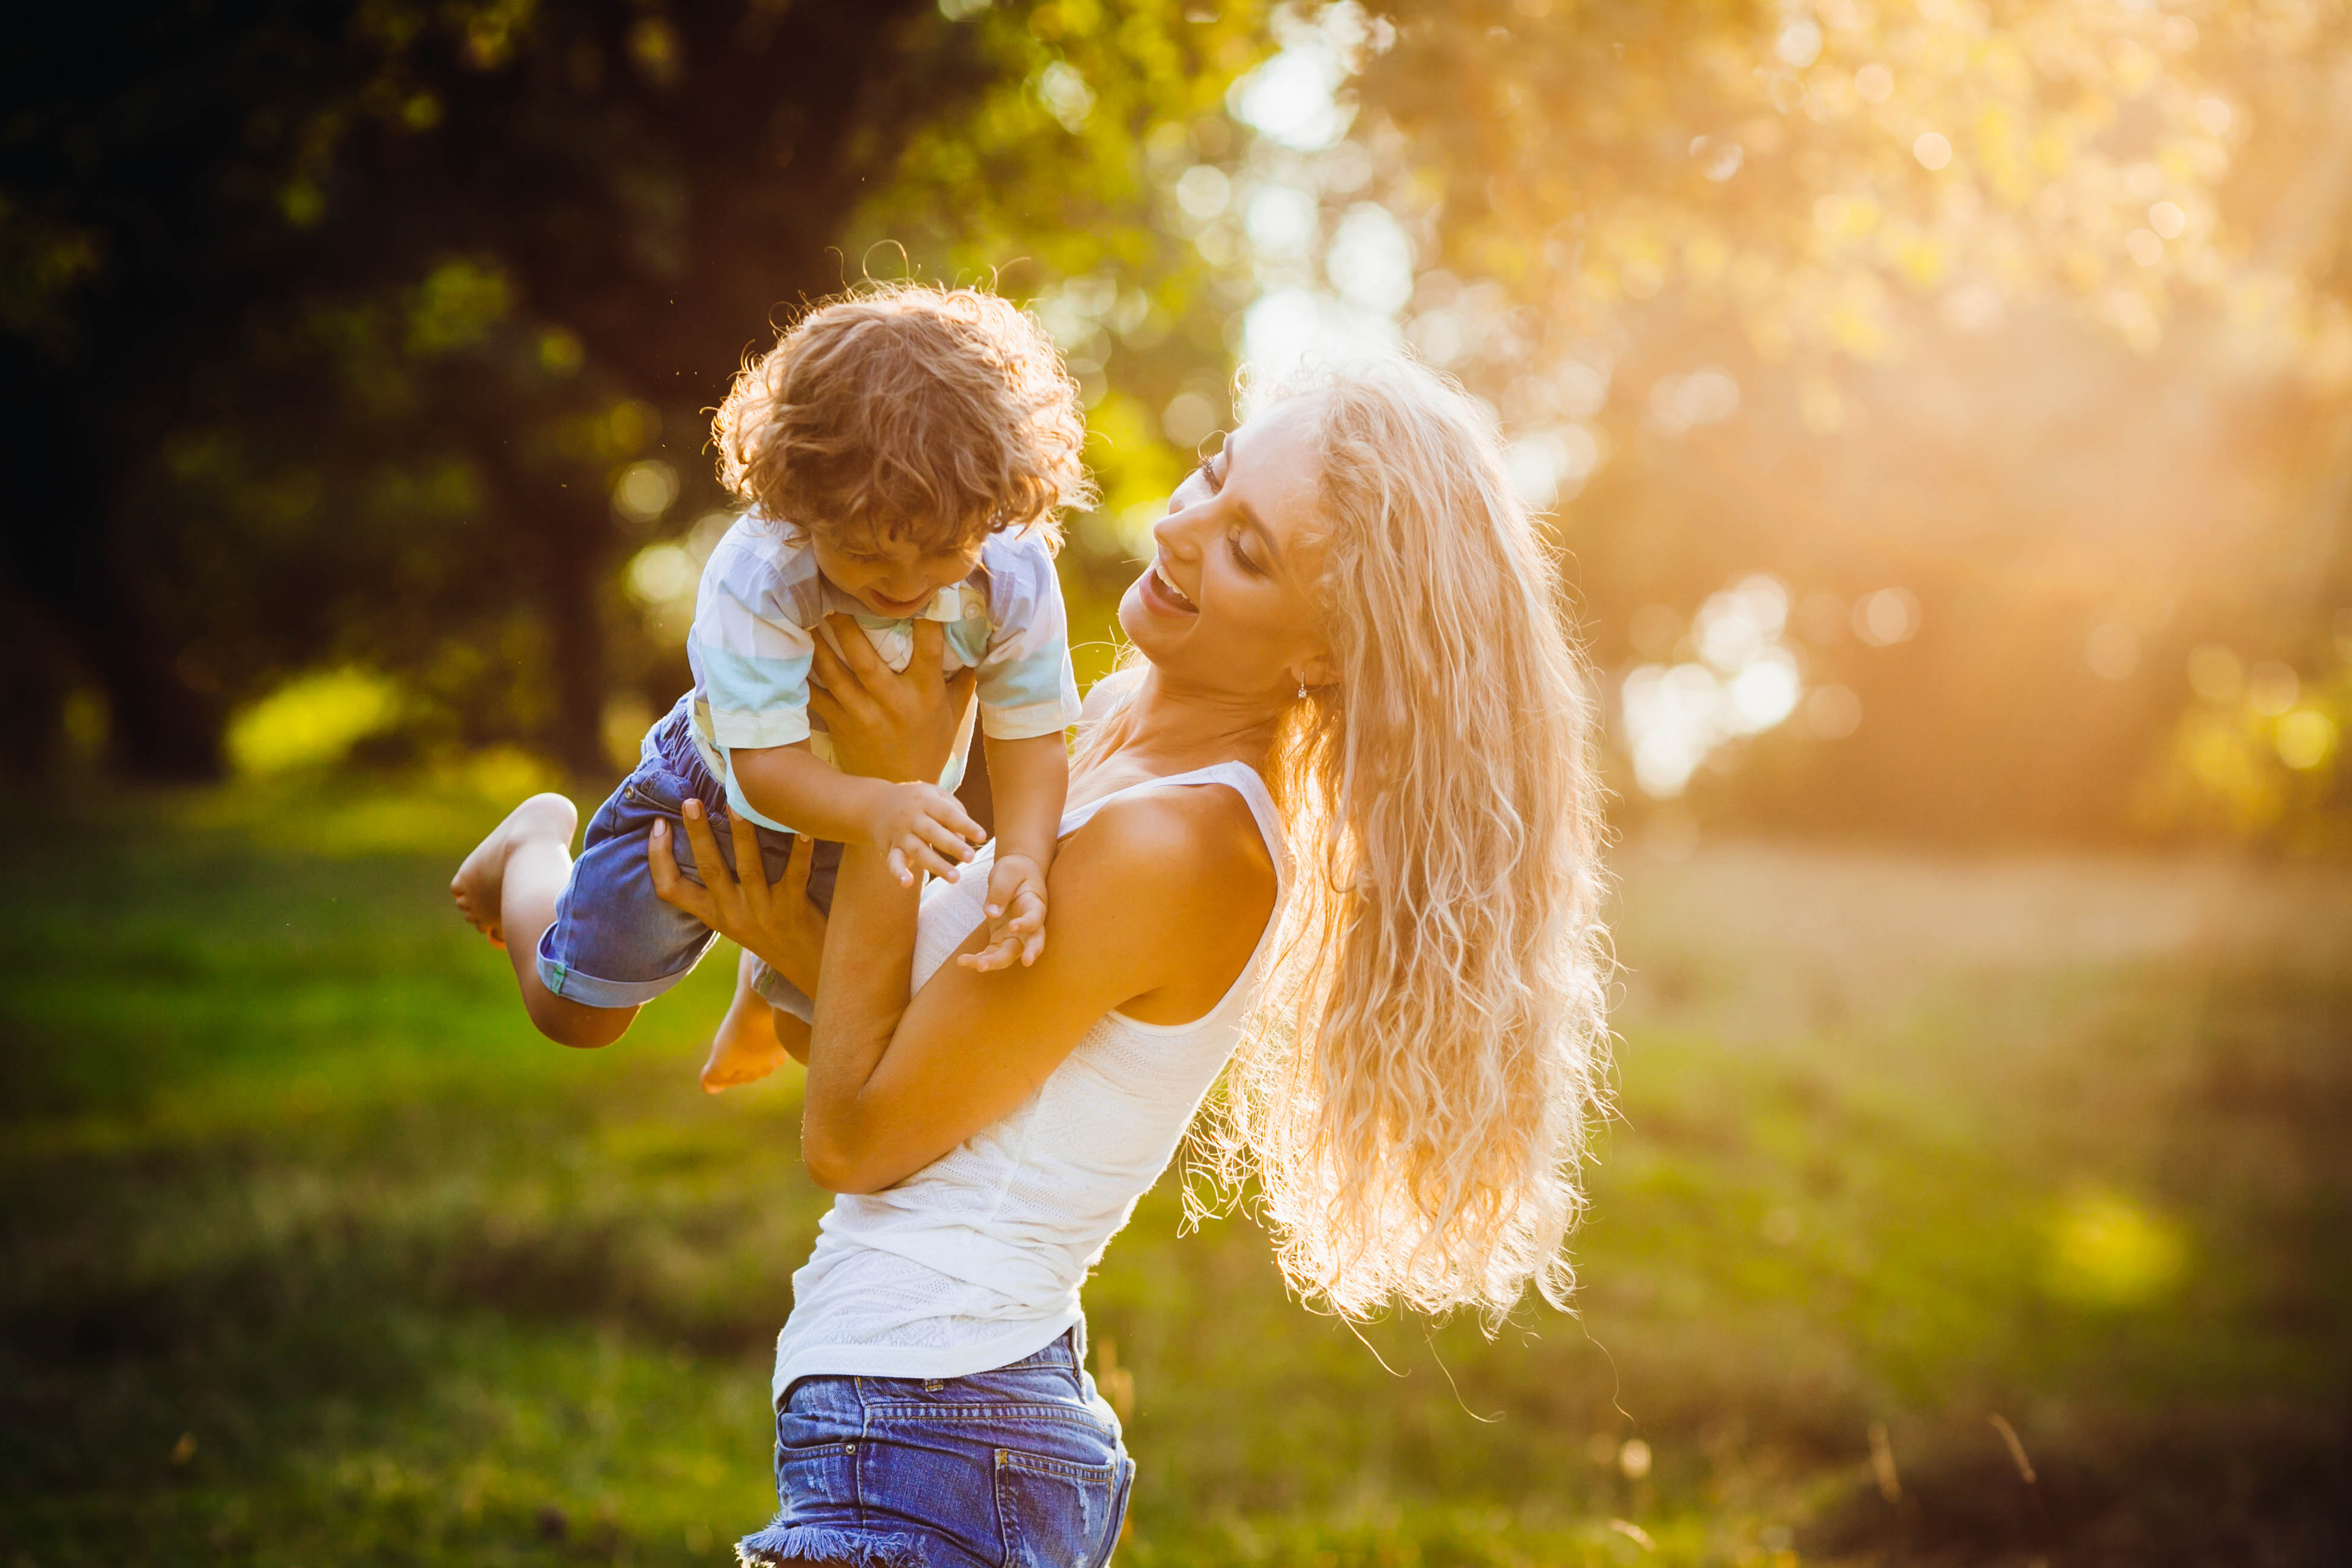
baby, background, beautiful, beauty, blue, boy, care, caucasian, charming, cheerful, child, childhood, color, cute, day, family, female, friendly, funny, girl, green, happy, kid, lady, lifestyle, light, little, love, lovely, male, mommy, mother, nature, nice, outdoors, outside, park, person, shorts, small, smile, son, summer, sunny, sweet, toddler, white, woman, wonderful, young, People in nature, photograph, backlighting, sunlight, fun, yellow, photography, grass, water, blond, spring, romance, tree, lens flare, portrait photography, Playing with kids, plant, gesture, meadow